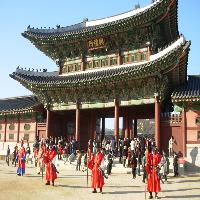
Weather: sun or clear